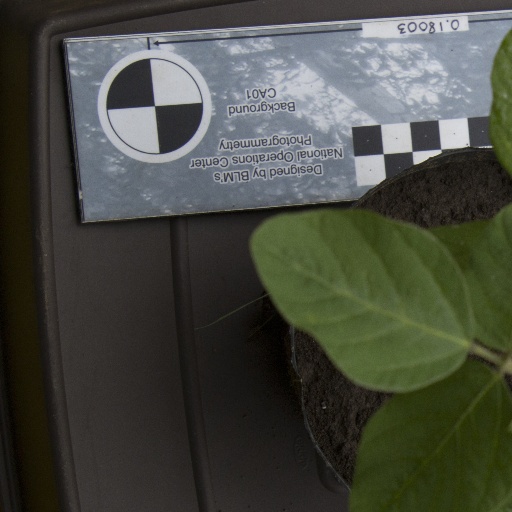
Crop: soybean